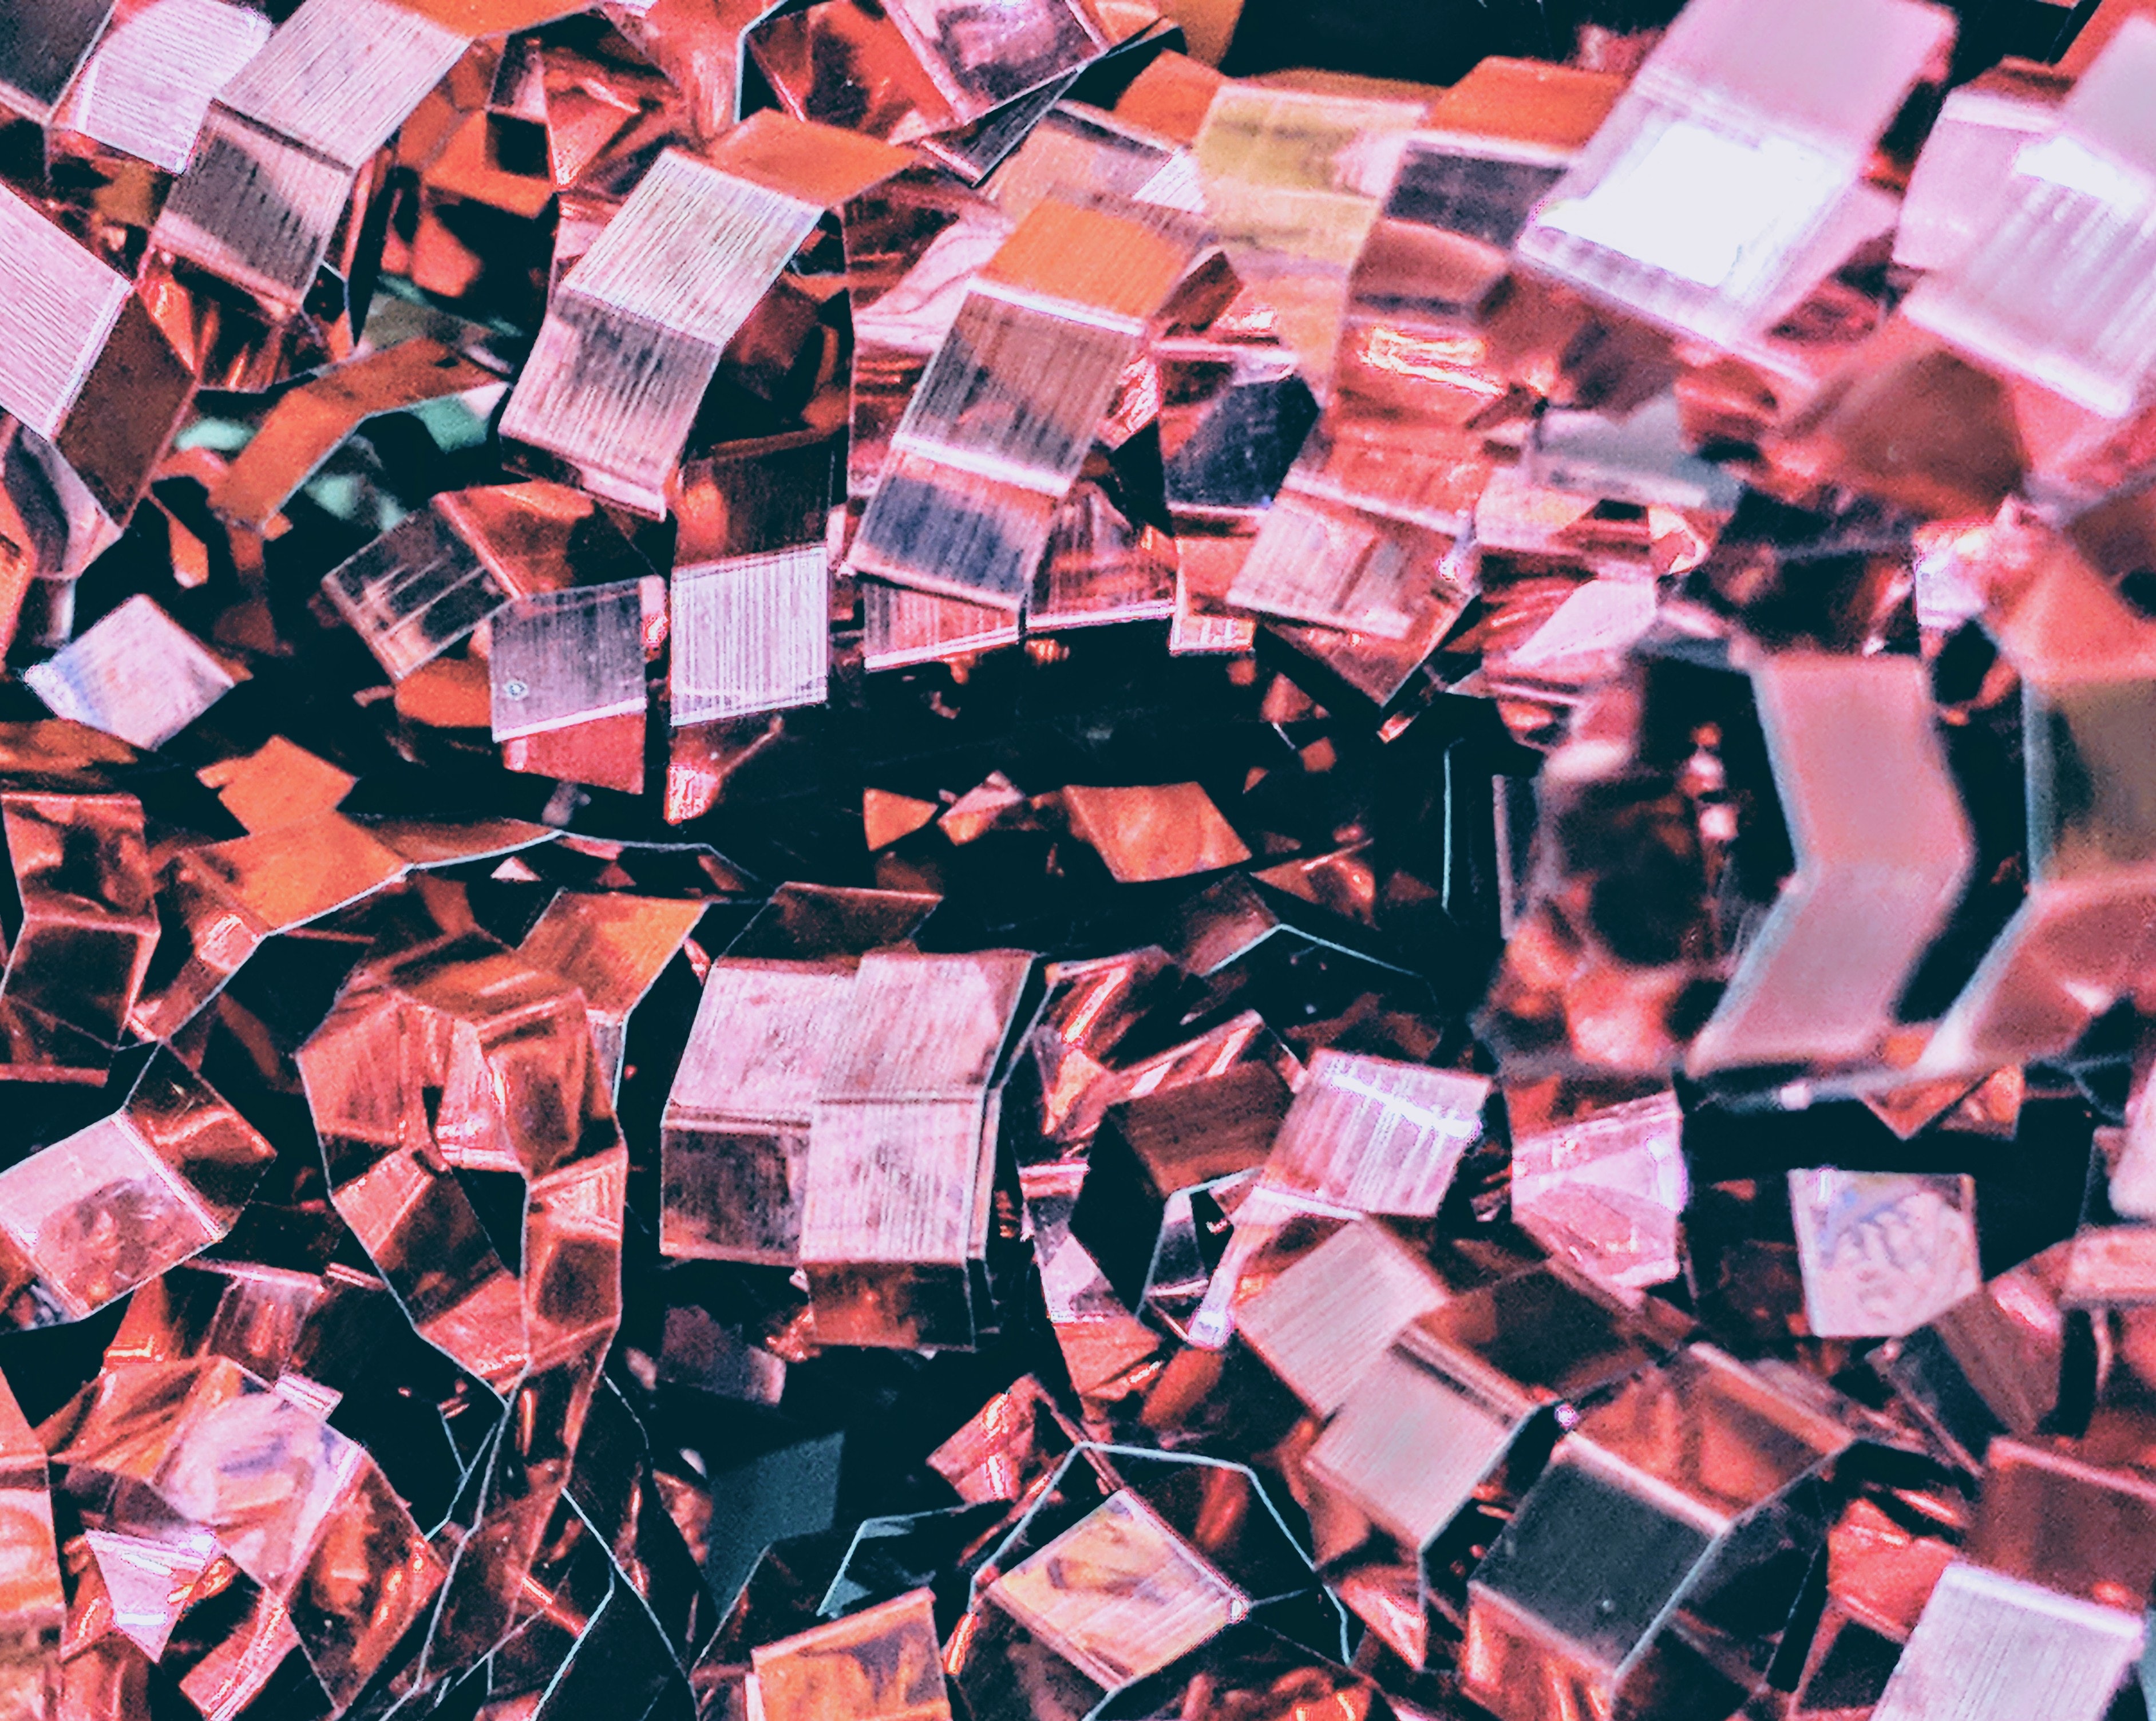
pattern, pink, collage, font, design, art, textile, photography, illustration, graphic design, Colorfulness